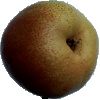
Label: Pear Forelle 1